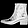
Label: Ankle boot